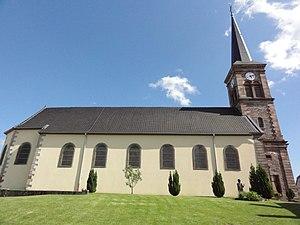
Hommarting (Moselle) Église Saint-Martin